Cannington Greyhounds

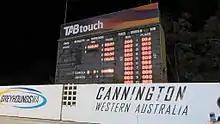
Old semaphore board at Cannington Greyhounds

Apart from the Group 1 Galaxy and Perth Cup, Cannington Greyhounds also runs a number of feature races throughout the year at the venue.